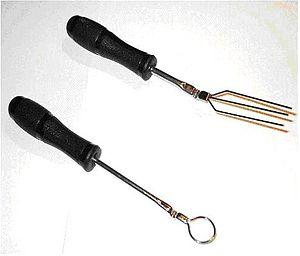
Les broches à tremper, ou fourchettes à chocolat, sont des ustensiles qui servent à tremper des préparations dans du chocolat sans laisser de trace de doigts ou des marques d'instrument.